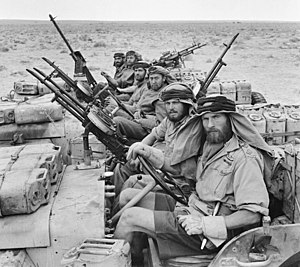
Special Air Service
Special Air Service i Nordafrika den 18. januar 1943.
Special Air Service er en britisk specialstyrke, som har dannet model for specialstyrker i mange lande over hele verden.